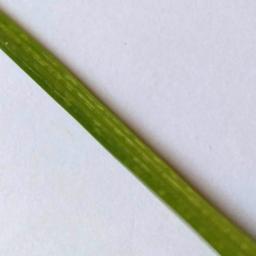
Label: Rice___Healthy